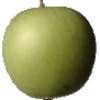
Label: Apple Granny Smith 1